Michele Marcolini

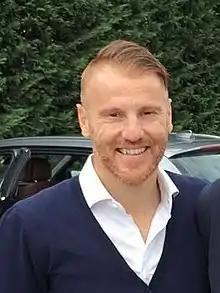
Marcolini in 2016

Michele Marcolini (born 2 October 1975) is an Italian football coach and former footballer, who played as a midfielder. He last was the manager of the Malta national football team.